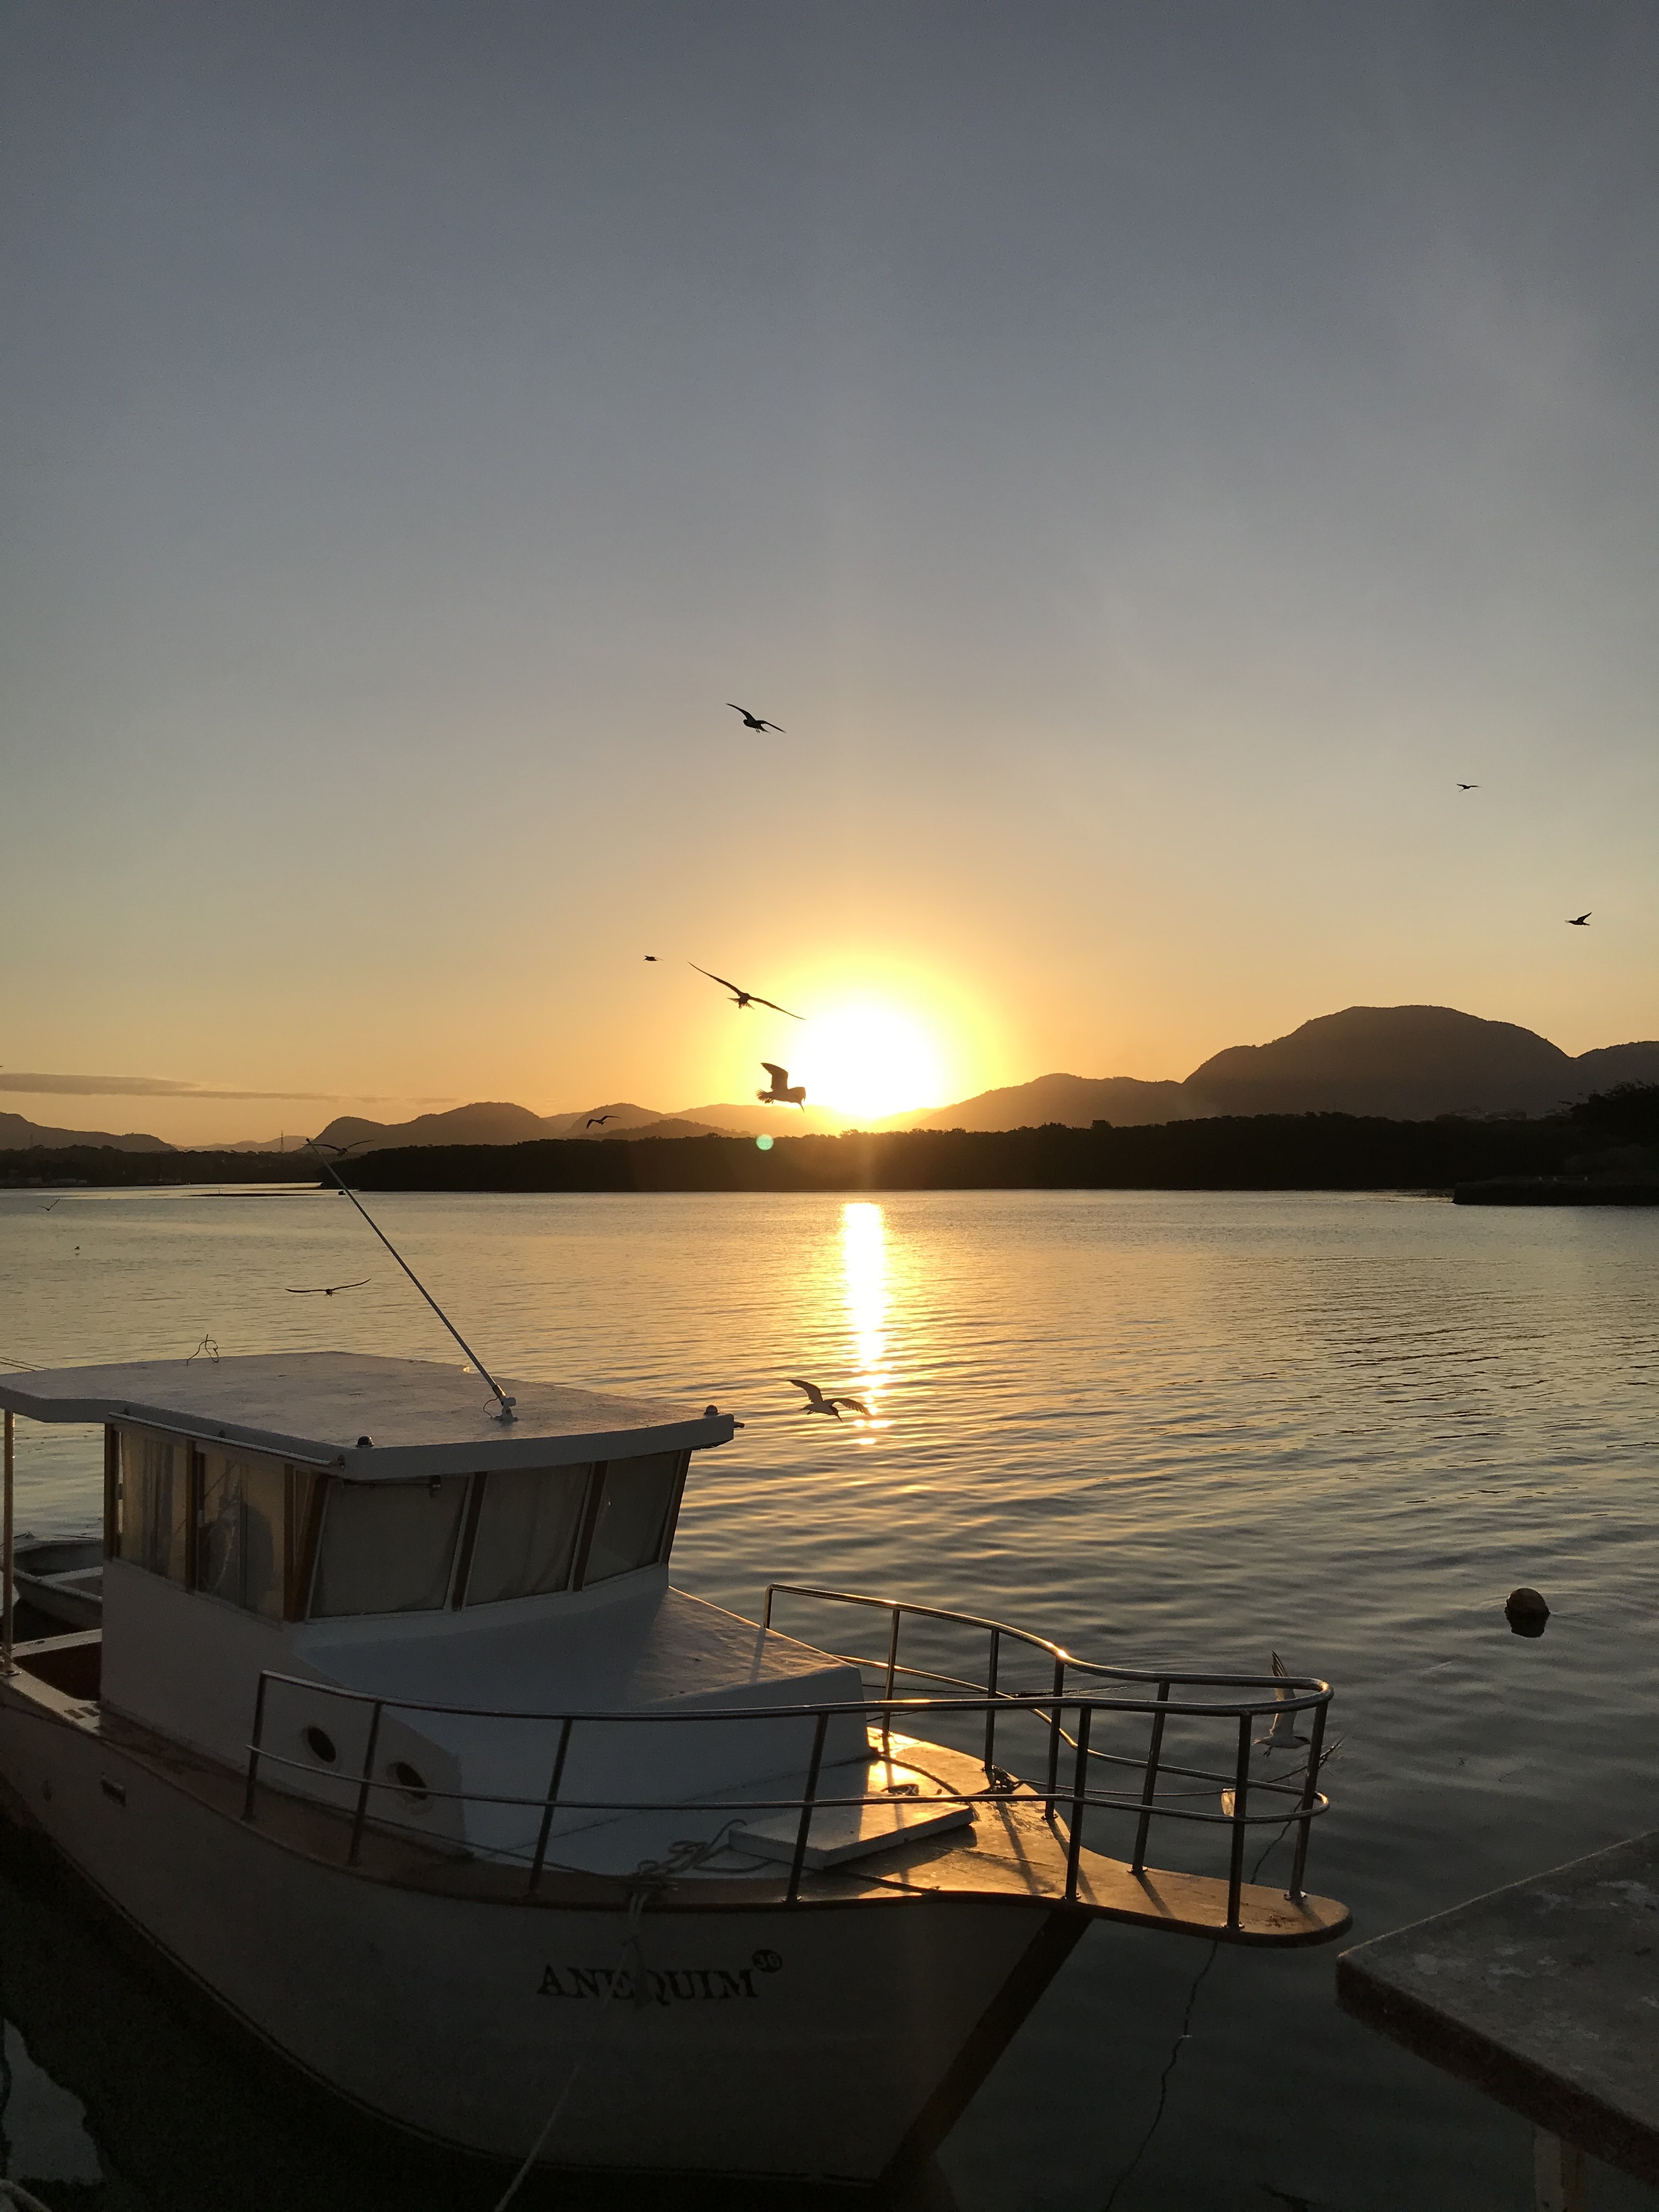
nature, cloud, guarapari, boat, noir weave, shields, seagulls, sunrays, sky, water, sunset, horizon, evening, morning, sunrise, sun, dusk, calm, sea, afterglow, waterway, lake, vehicle, river, sunlight, loch, landscape, ocean, coast, vacation, watercraft, tourism, fishing vessel, dock, channel